John H. Ware III

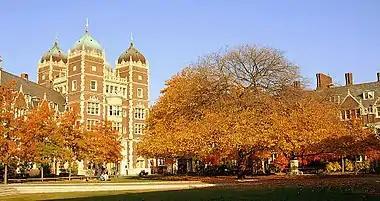
Ware Dormitory in the Fall.

The middle college house in the Quadrangle Dormitories at the University of Pennsylvania is named in his honor.